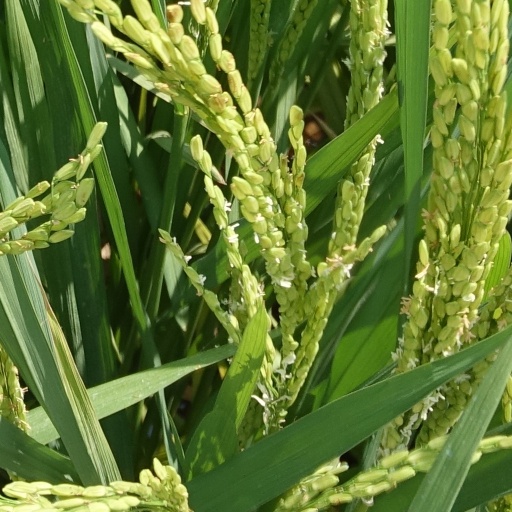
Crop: rice